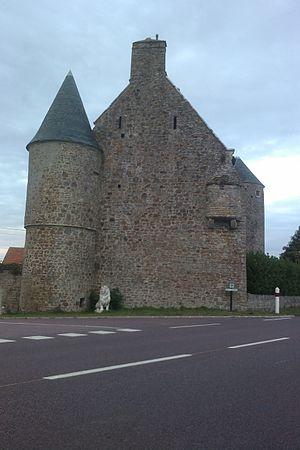
Manoir de la Motte situé sur la D900 entre fr:Lessay et fr:La Haye-du-Puits
Angoville-sur-Ay est une ancienne commune française, située dans le département de la Manche en région Normandie, devenue le 1ᵉʳ janvier 2016 une commune déléguée au sein de la commune nouvelle de Lessay.
Cet article recense de manière non exhaustive les châteaux, maisons fortes, mottes castrales, manoirs, situés dans le département français de la Manche en région Normandie. Il est fait état des inscriptions et classements au titre des monuments historiques.